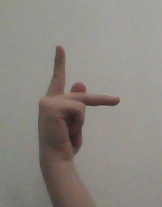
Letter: dha